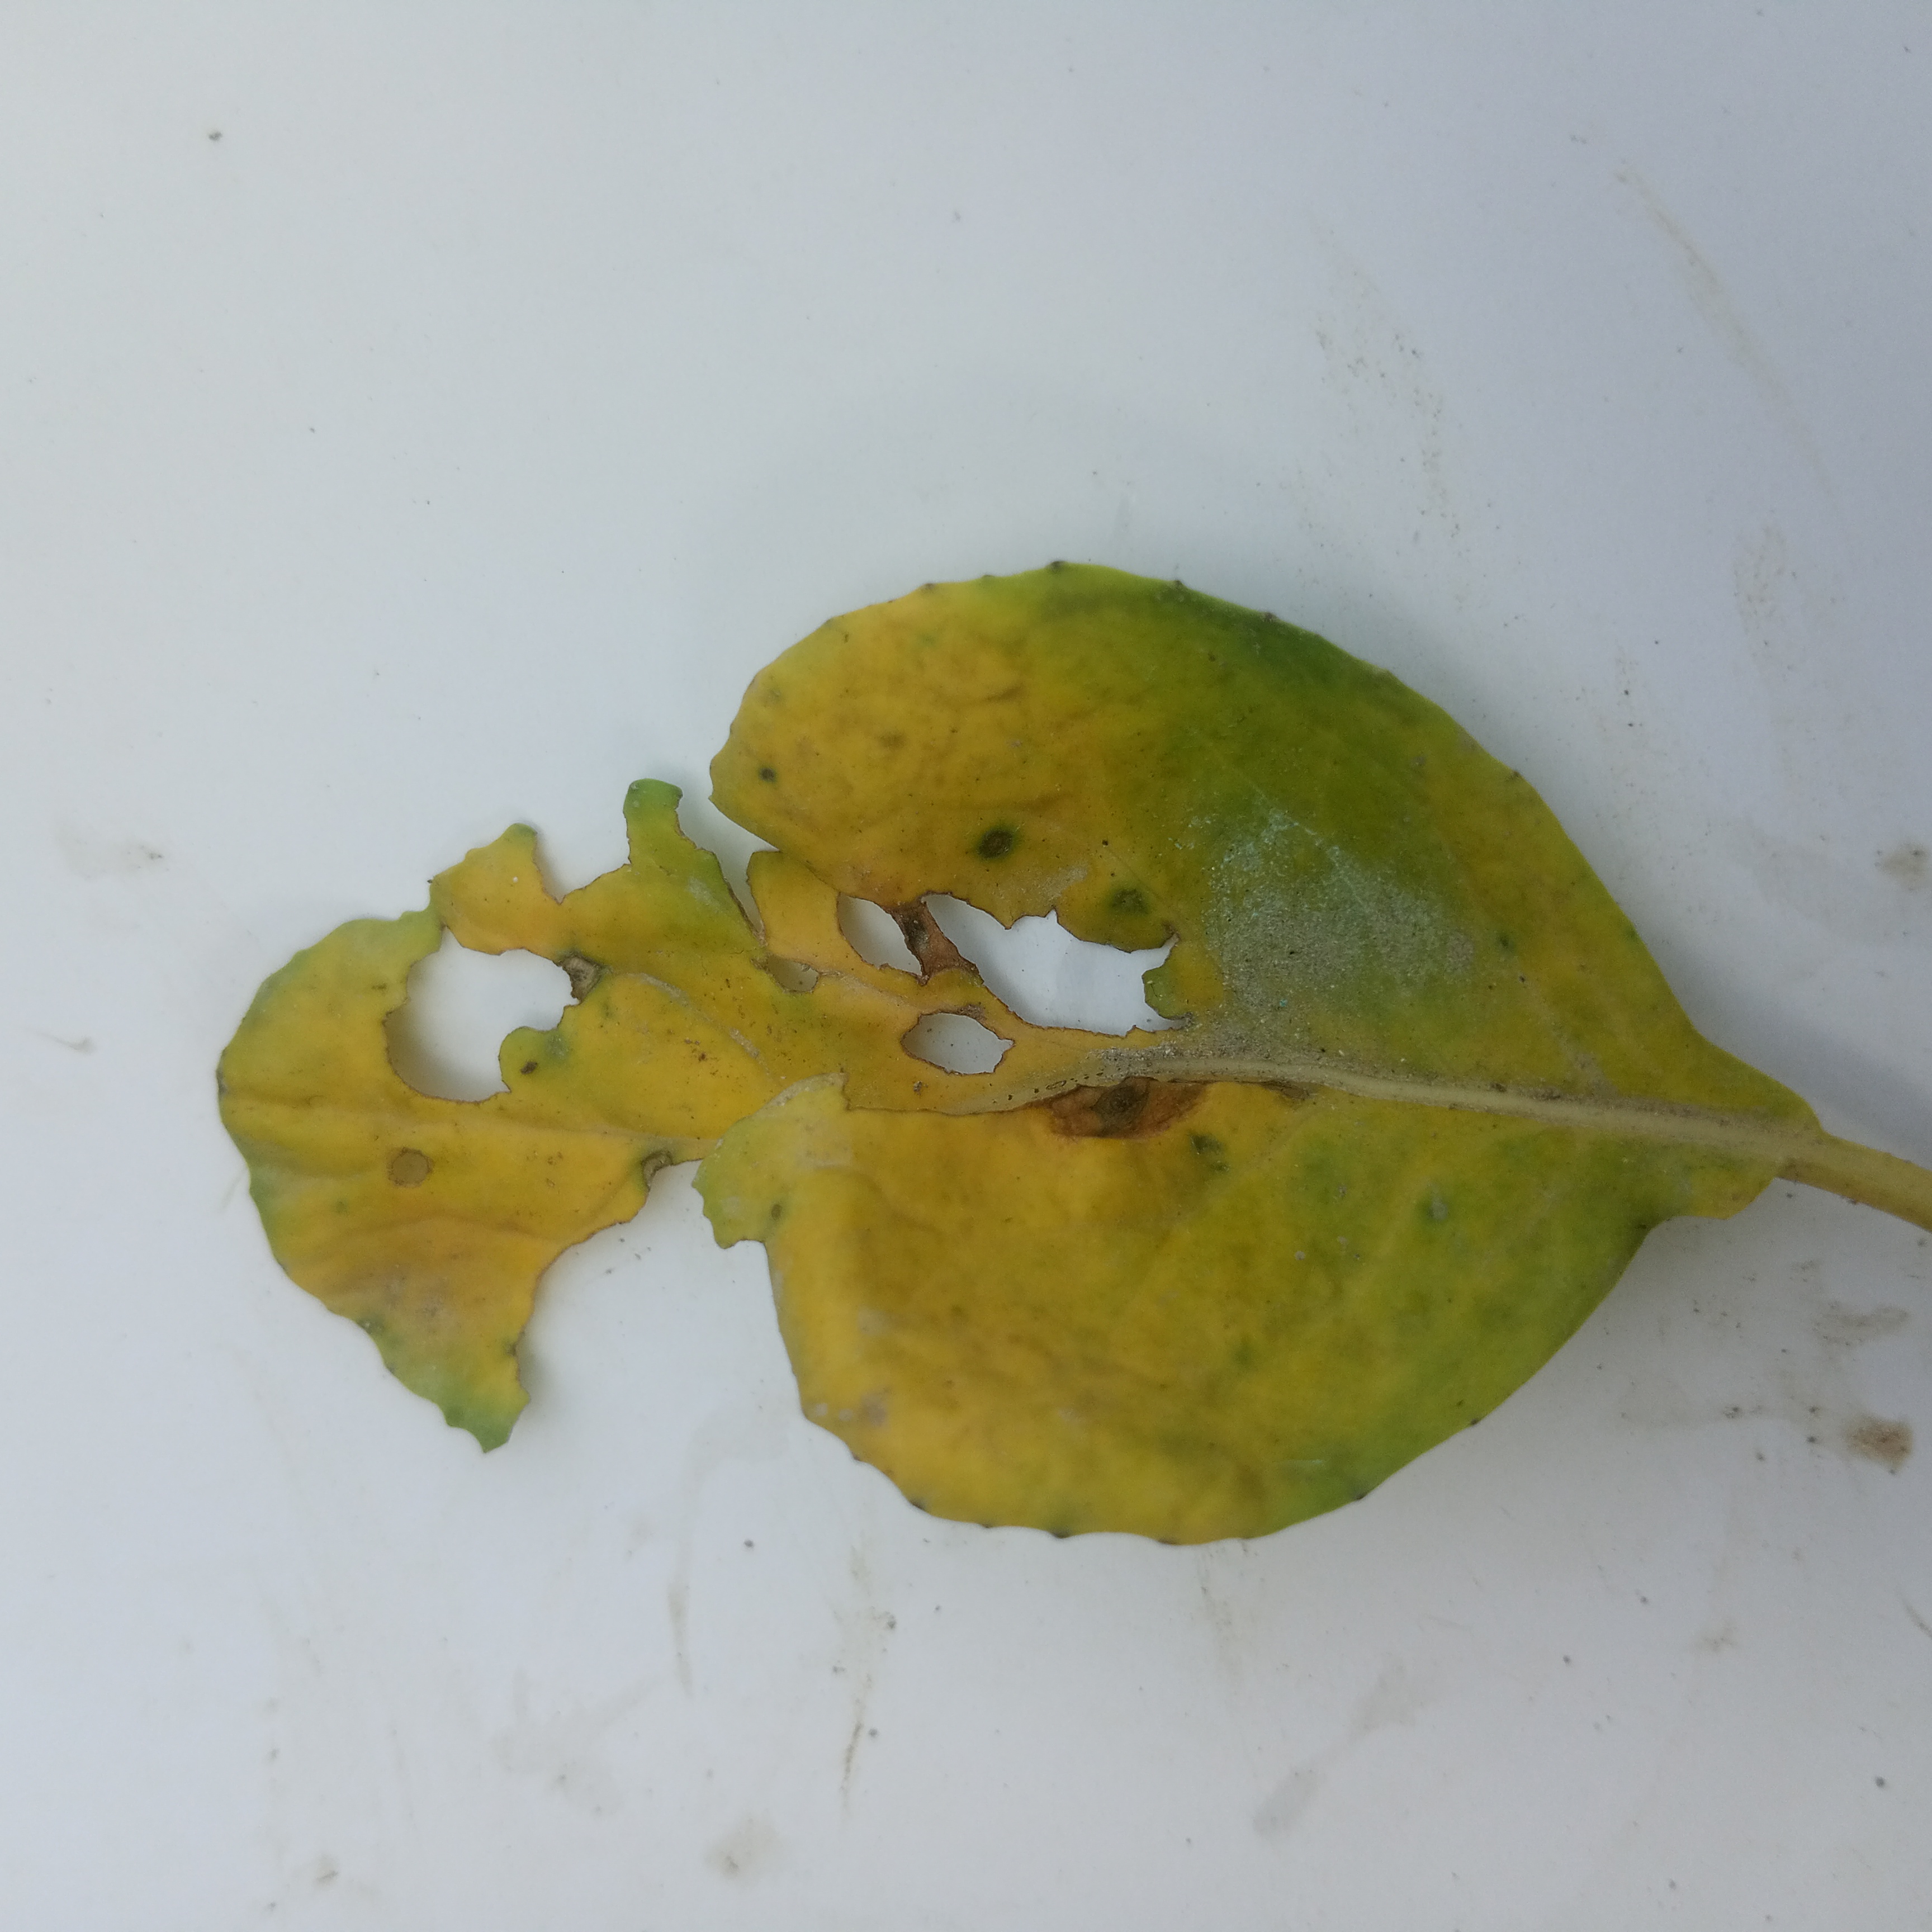
Label: Black Rot